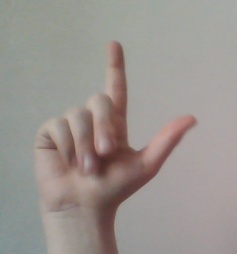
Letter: laam